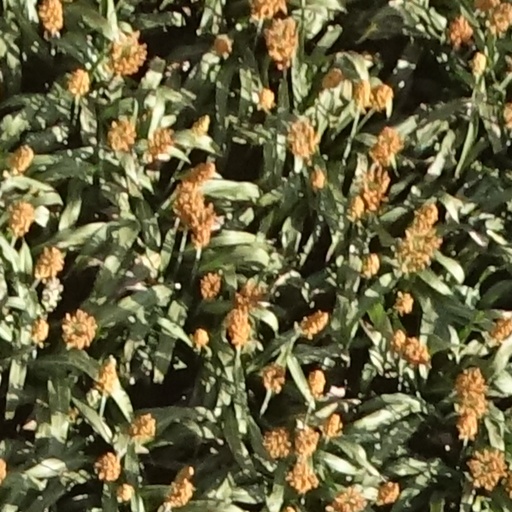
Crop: sorghum